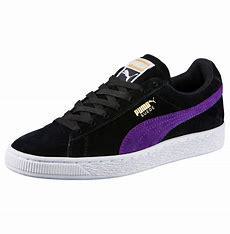
Brand: Puma
Model: Suede XL